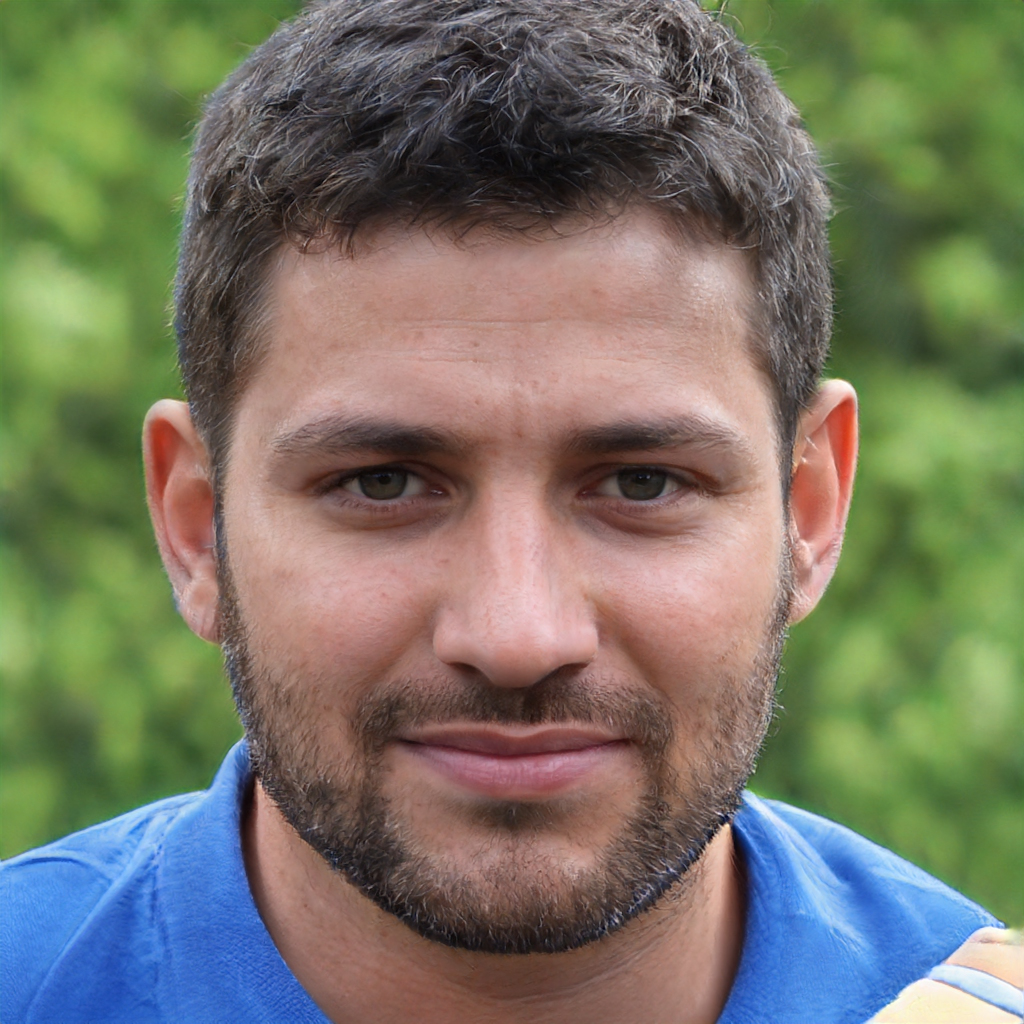
Portrait style: Real Portrait